Trial of Catalonia independence leaders

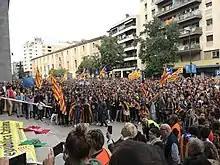
Partial view of a rally on 17 October in Barcelona

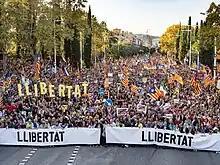
Catalan protesters in Barcelona on 26 October

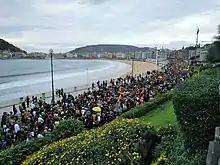
Basque solidarity with the Catalan leaders and referendum in Donostia (San Sebastián) on 19 October

As soon as the verdict was made public, large crowds of protesters gathered at Barcelona-El Prat Airport following instructions by various pro-independence associations. The protest caused 108 flights to be canceled. National and regional police charged against the demonstrators to disperse the crowds blocking the access to the airport. Some of them threw rocks, cans and used fire extinguishers. Police responded with anti-riot tactics including using batons and foam bullets. 131 protesters and 40 police officers (34 from the Mossos d'Esquadra and 6 from the national police) were injured as a result of the clashes at the airport and elsewhere on that day.